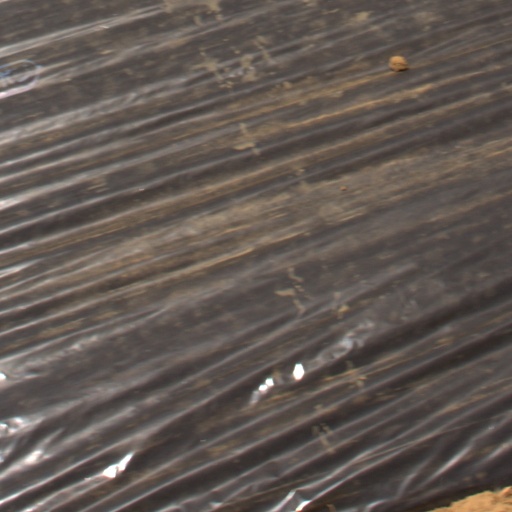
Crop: Jerusalem artichoke